Do What U Want

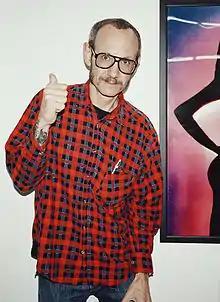
Photographer Terry Richardson had shot the music video for the song, along with the cover artwork.

Gaga confirmed Richardson as the director during her ArtRave party. Richardson had previously shot the "Cake Like Lady Gaga" snippet video, featuring the singer playing with cake. He had been wanting to do music videos for some time, and started his work in the medium with the video for Miley Cyrus' single "Wrecking Ball" and Beyoncé's "XO". After her provocative performance of the song on "Saturday Night Live", many interviewers had questioned Gaga regarding her chemistry with Kelly, leading the singer to tweet the following message: "Many interviewers quelped today about my 'SHOCKING' performance w/ R Kelly on SNL I'm beginning to think y'all aren't ready for the video."